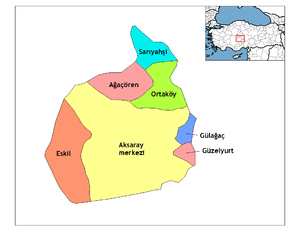
Aksaray est une ville du centre de la Turquie en Cappadoce, préfecture de la province et chef-lieu du district du même nom.
Gülağaç est une ville et un district de la province d'Aksaray dans la région de l'Anatolie centrale en Turquie.
Eskil est une ville et un district de la province d'Aksaray dans la région de l'Anatolie centrale en Turquie.